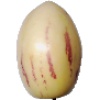
Label: pepino